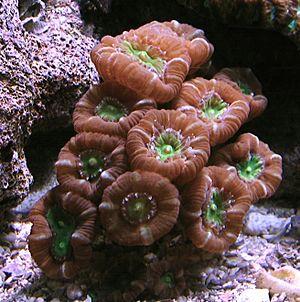
Caulastraea furcata est une espèce de coraux appartenant à la famille des Faviidae ou la famille Merulinidae.